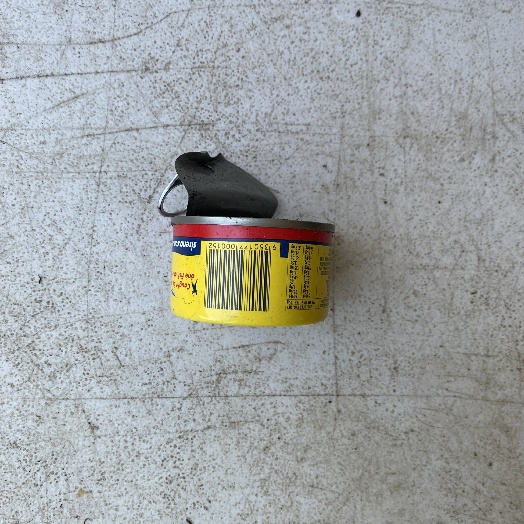
Label: Metal